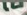
Number: 2